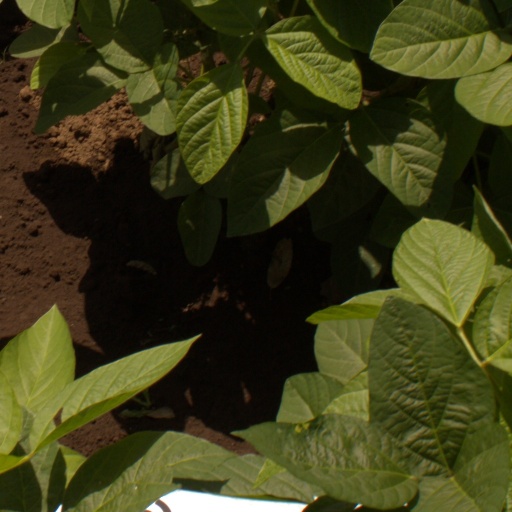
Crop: soybean